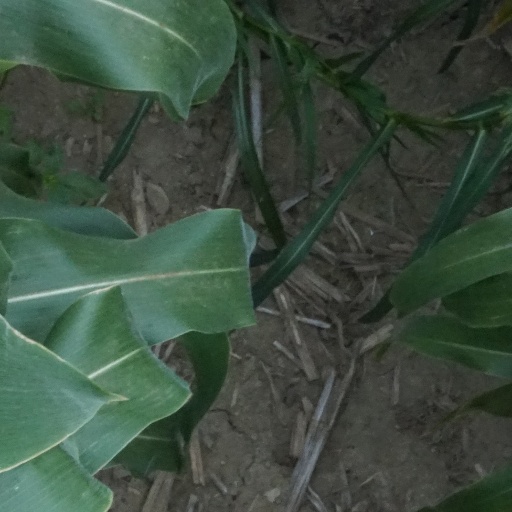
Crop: maize; corn